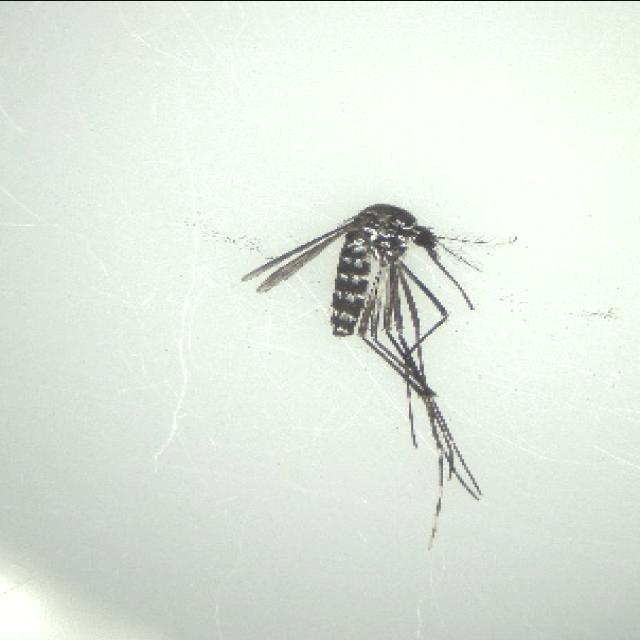
Species: aedes_albopictus